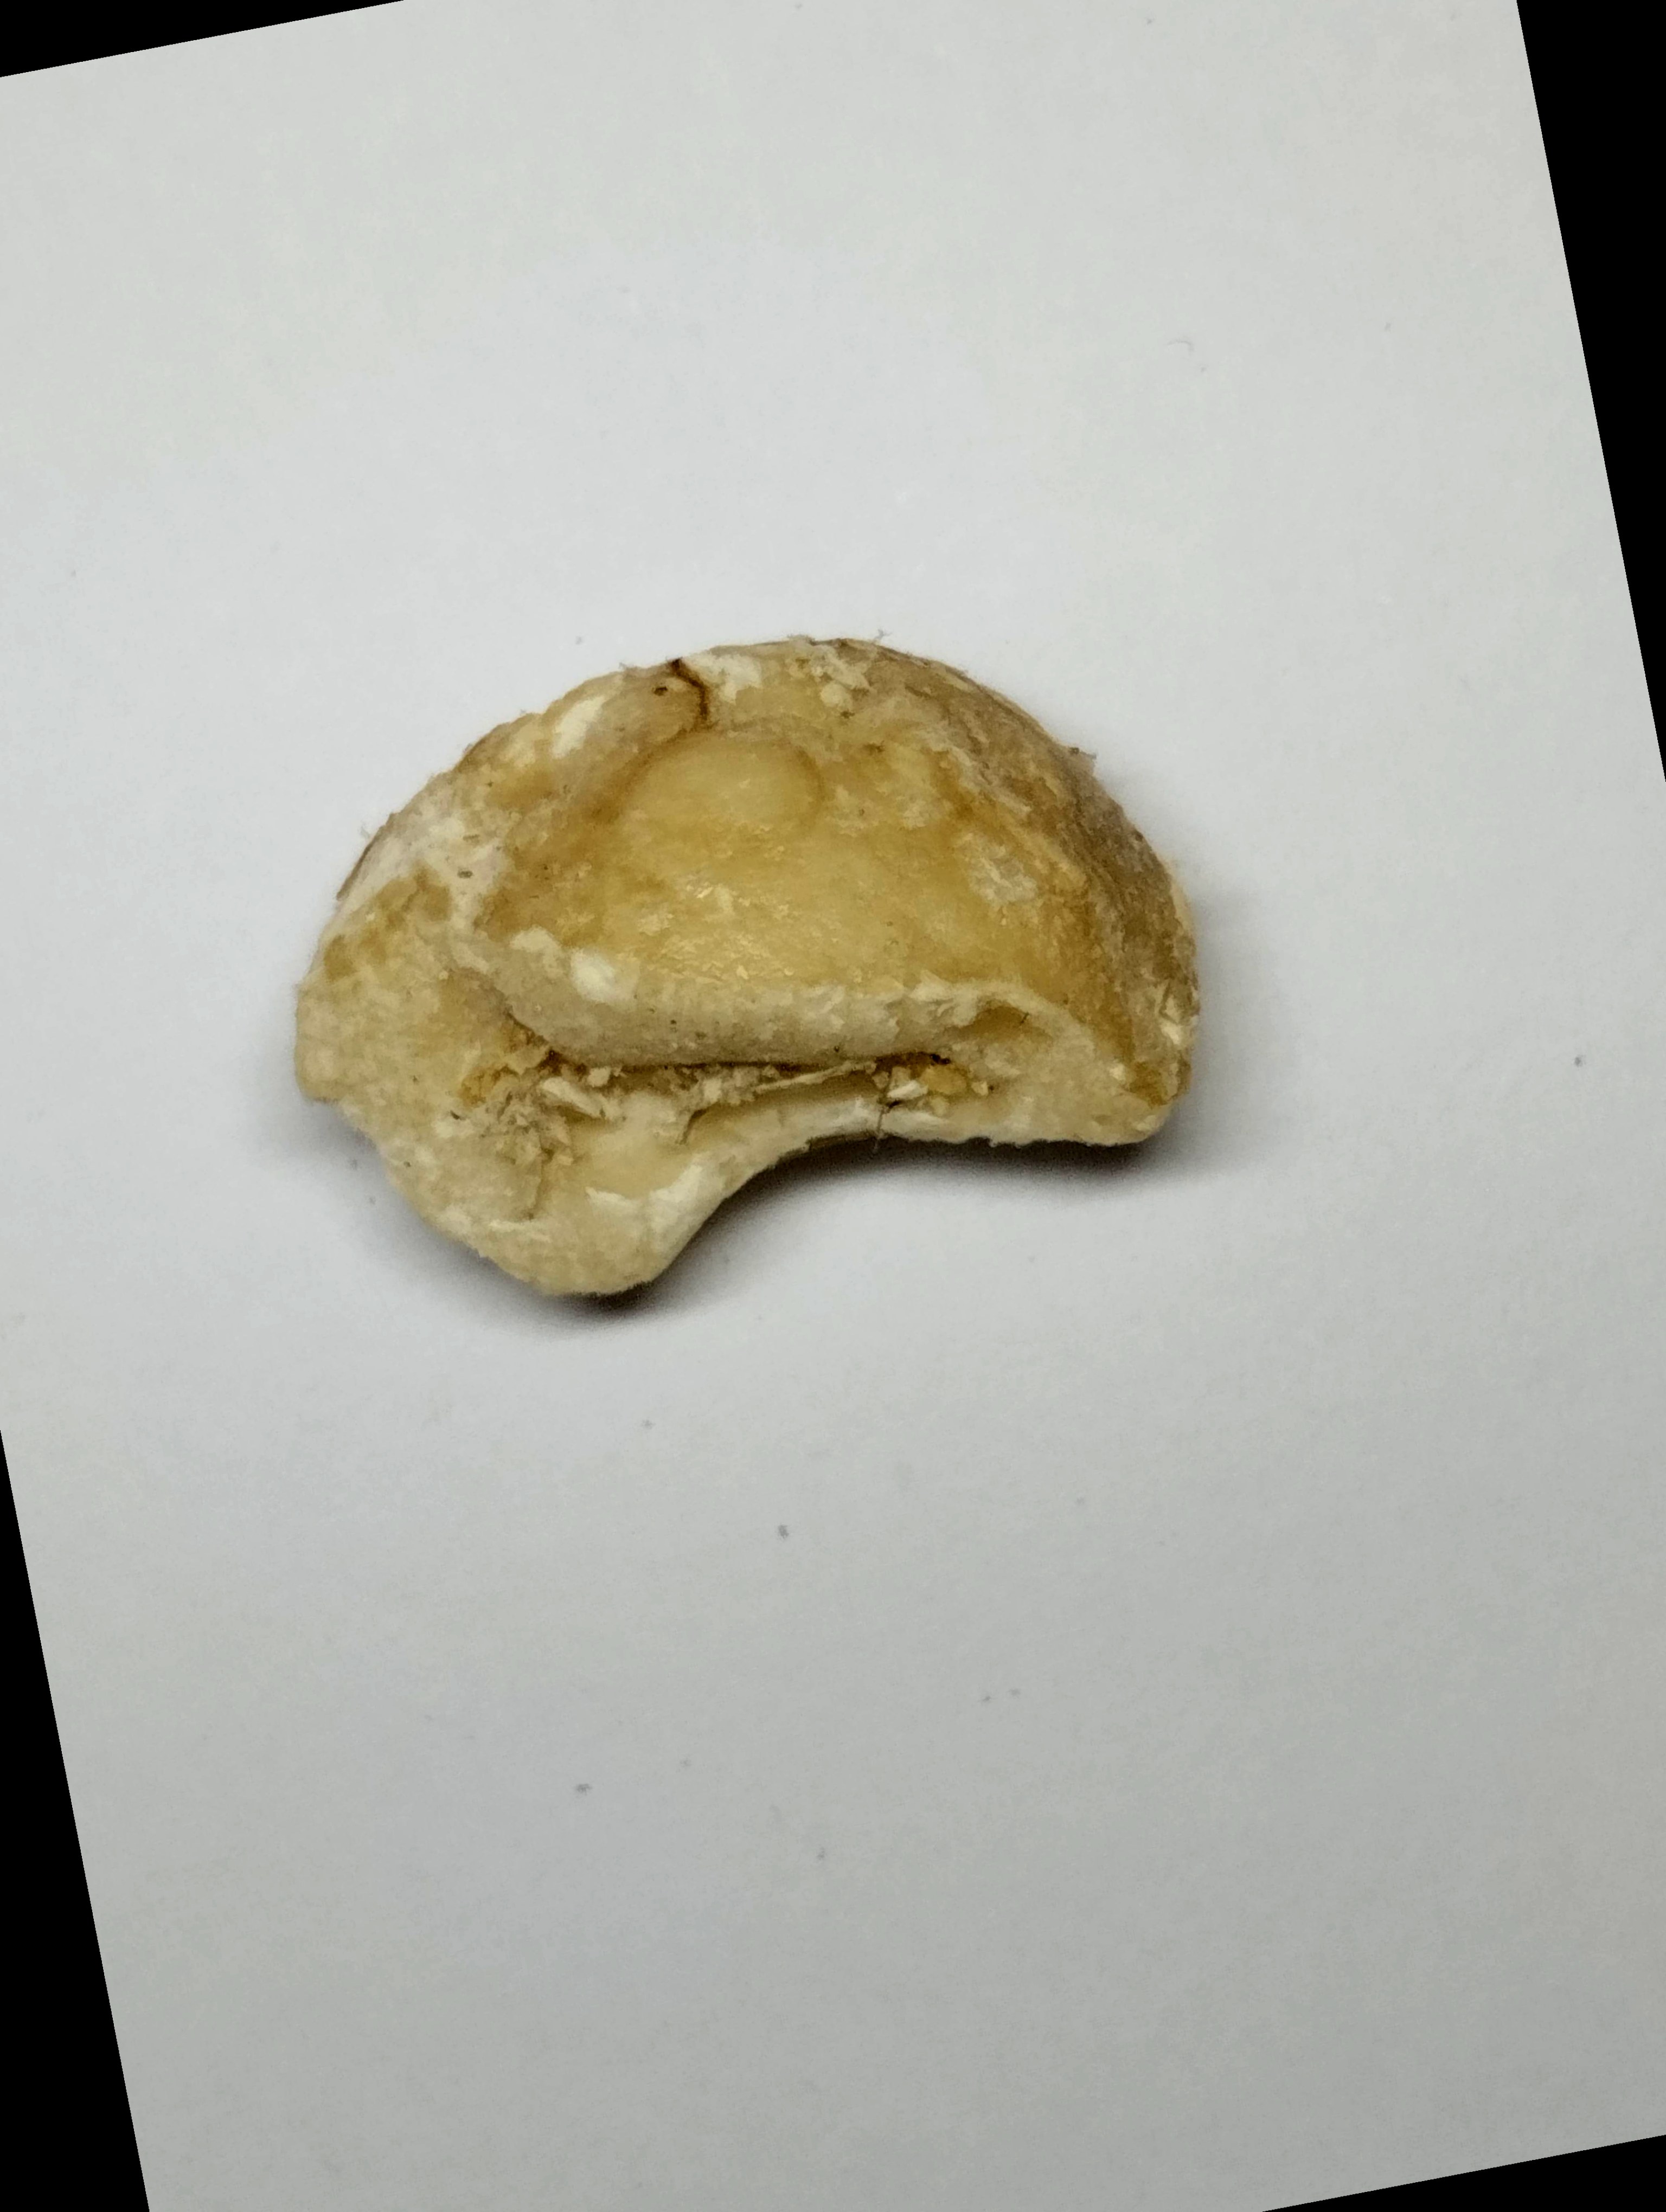
Label: rusak (damaged seed)